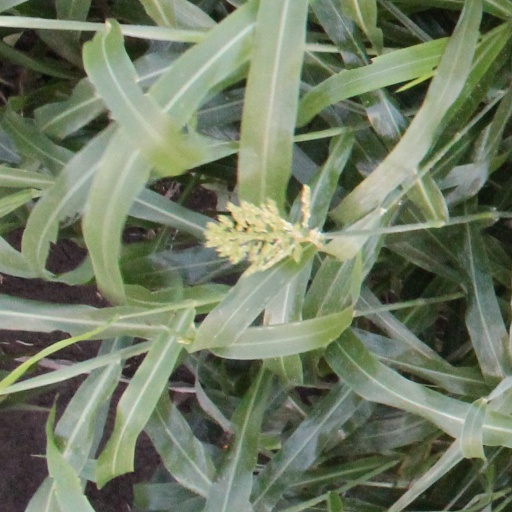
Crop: sorghum